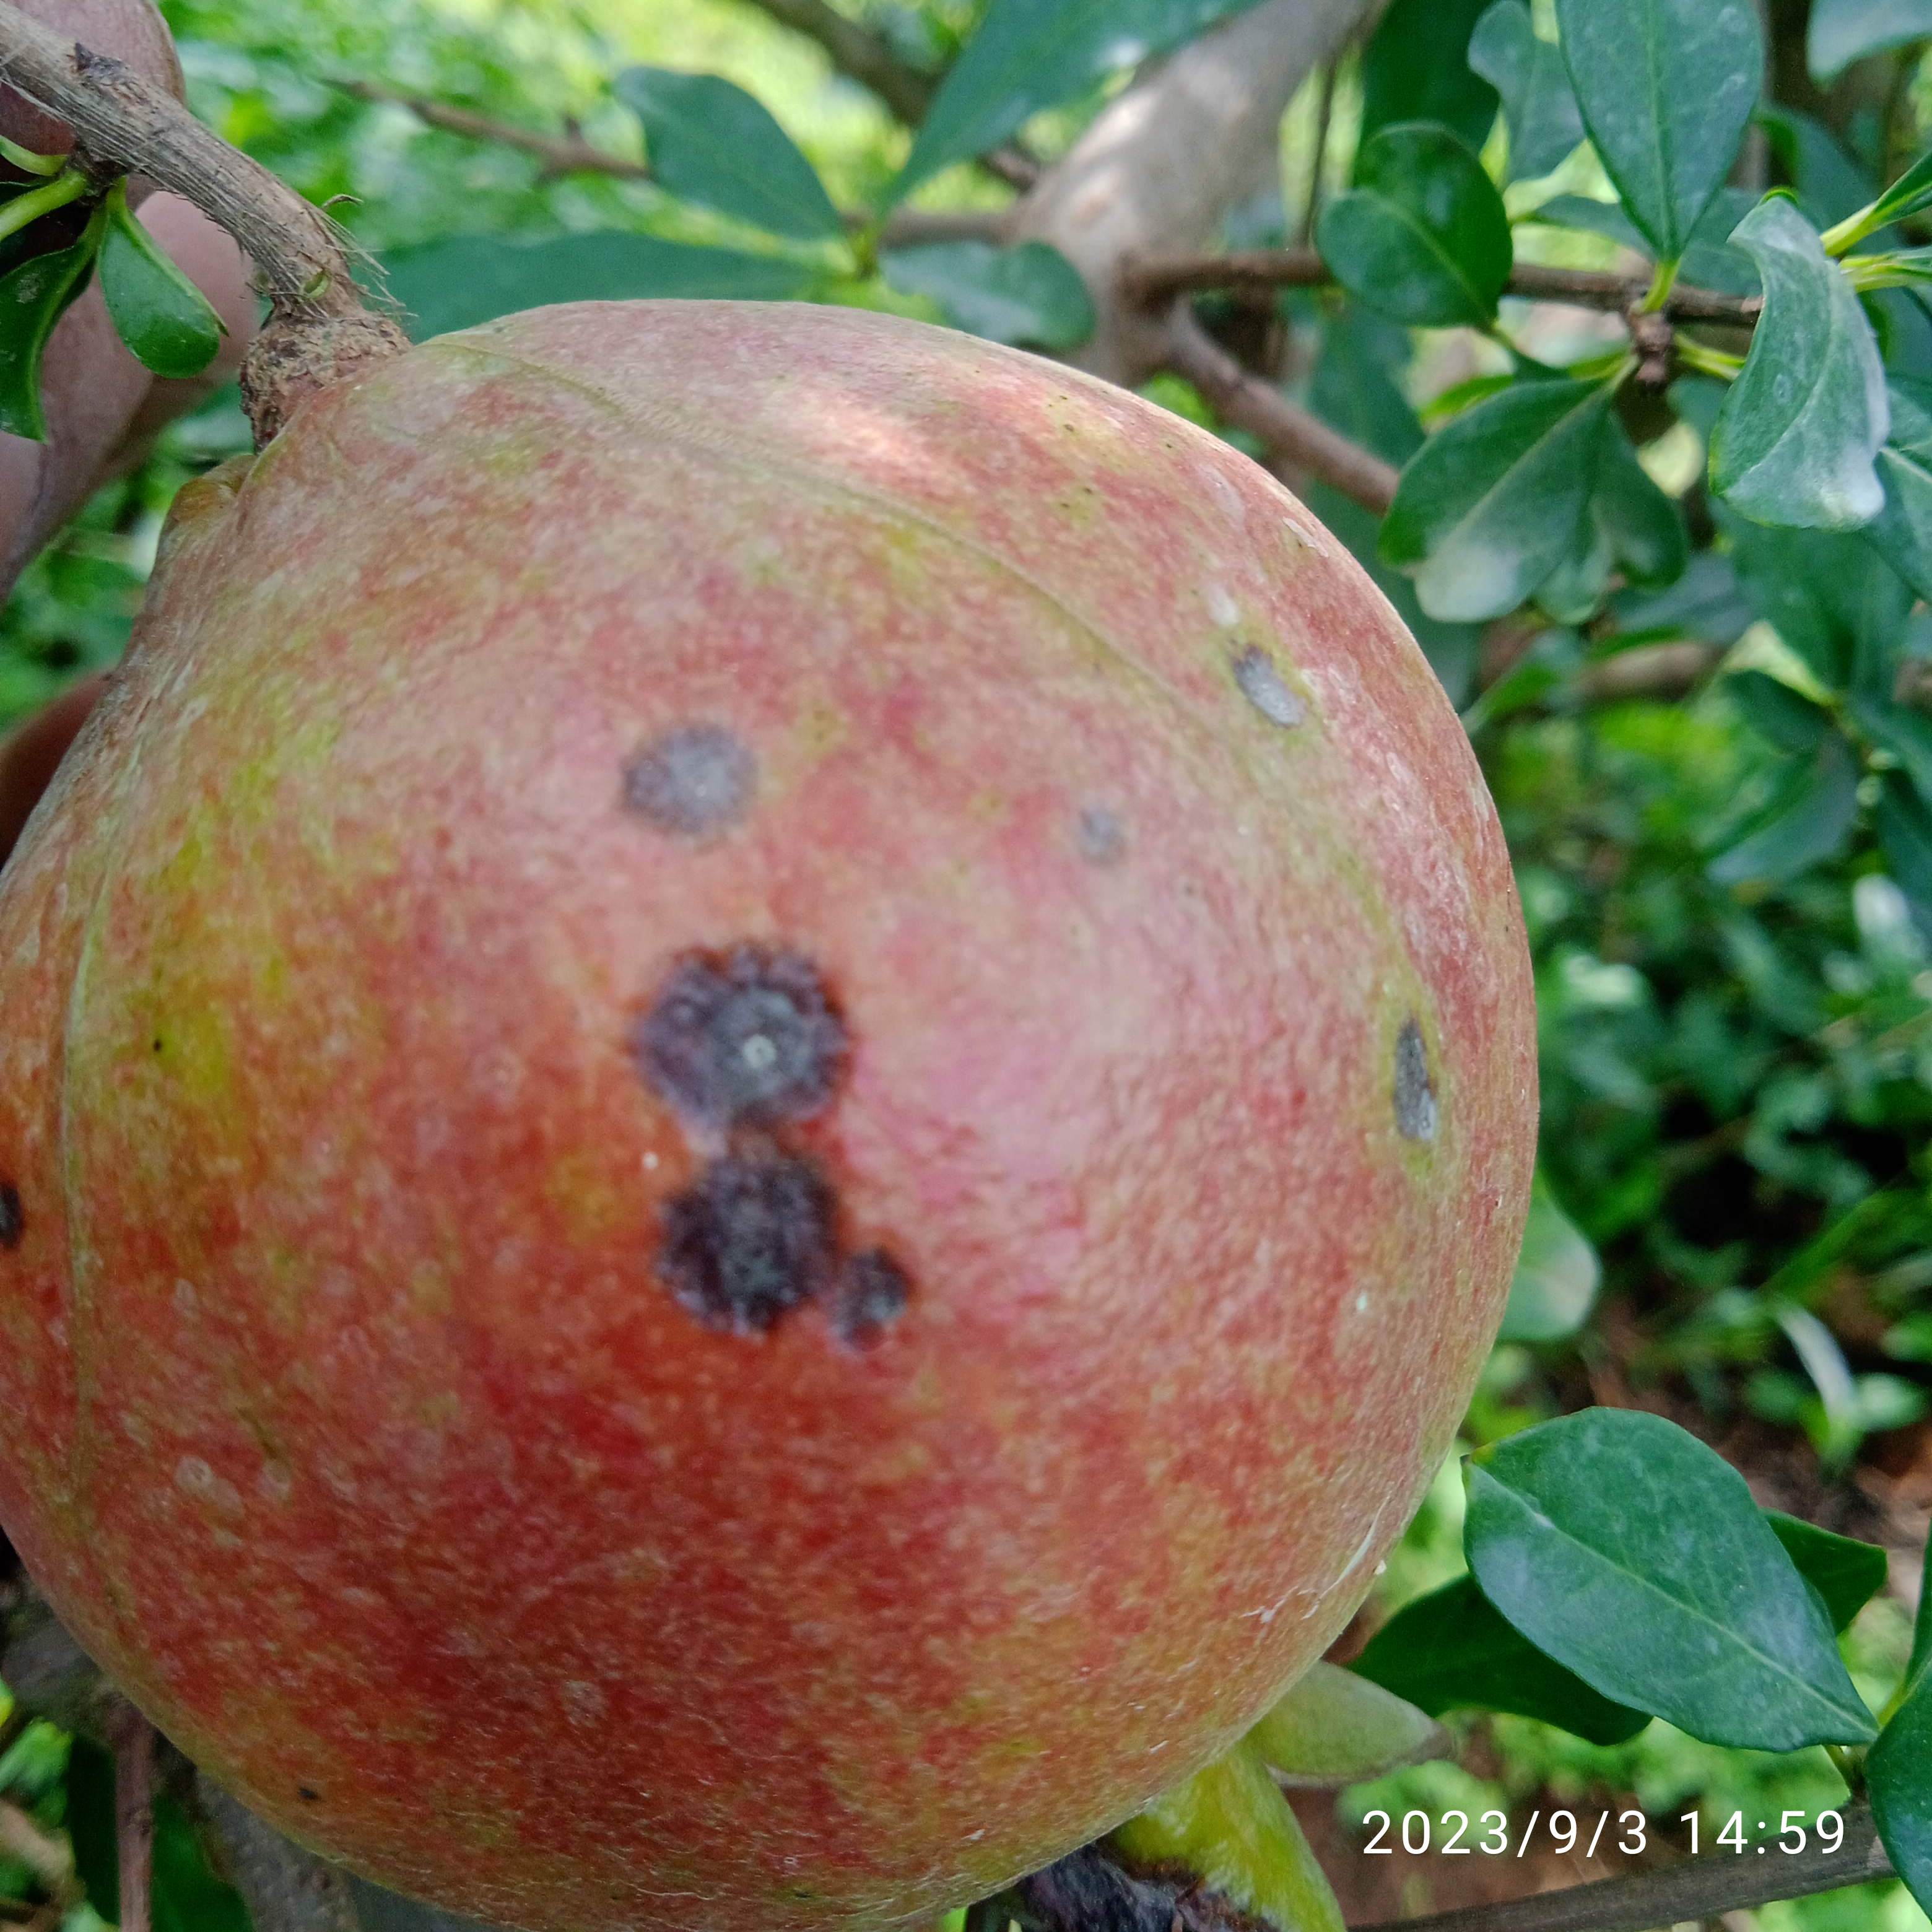
Label: Anthracnose